President's Colour Award

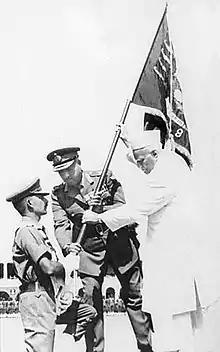
President V. V. Giri presenting the 'Colours' to the 9th Battalion of the Madras Regiment

On 27 March 2004, the President's Colours were awarded to the SSB by the Deputy Prime Minister Shri L.K. Advani .